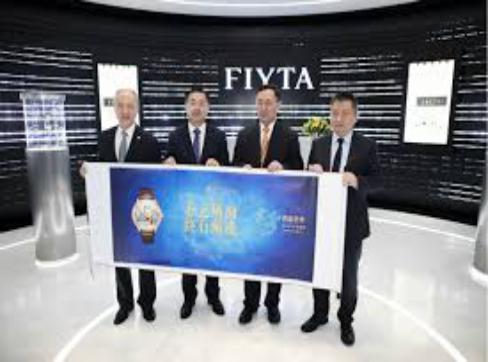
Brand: fiyta
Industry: Electronic